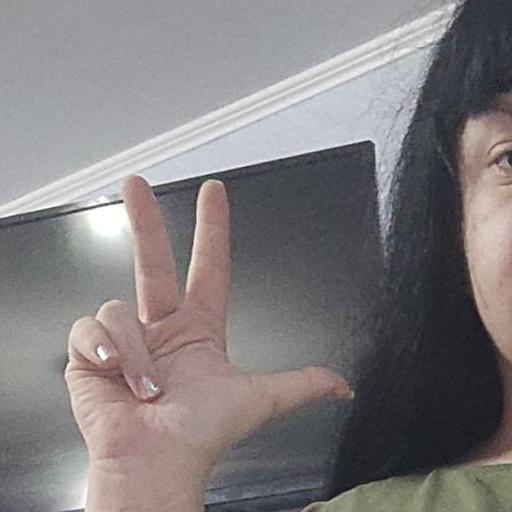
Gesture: three2